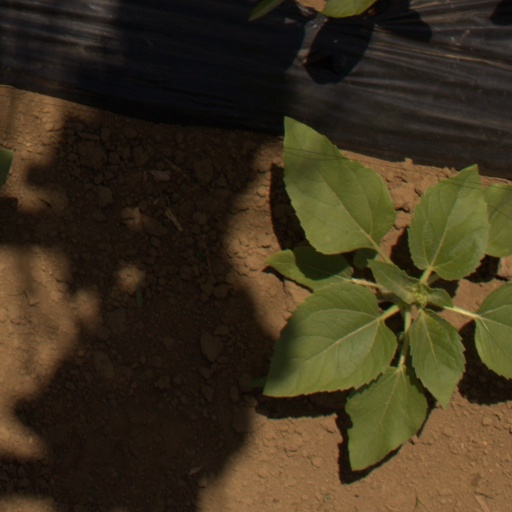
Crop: Jerusalem artichoke